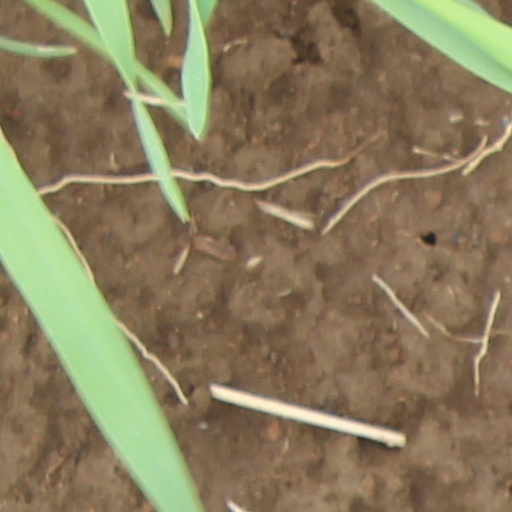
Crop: wheat